Law Enforcement Purple Heart

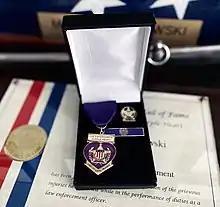
A Law Enforcement Purple Heart and Certificate issued by the National Association of Chiefs of Police

As the Police Purple Heart is issued by several different local police agencies, exact criteria for issuance vary.